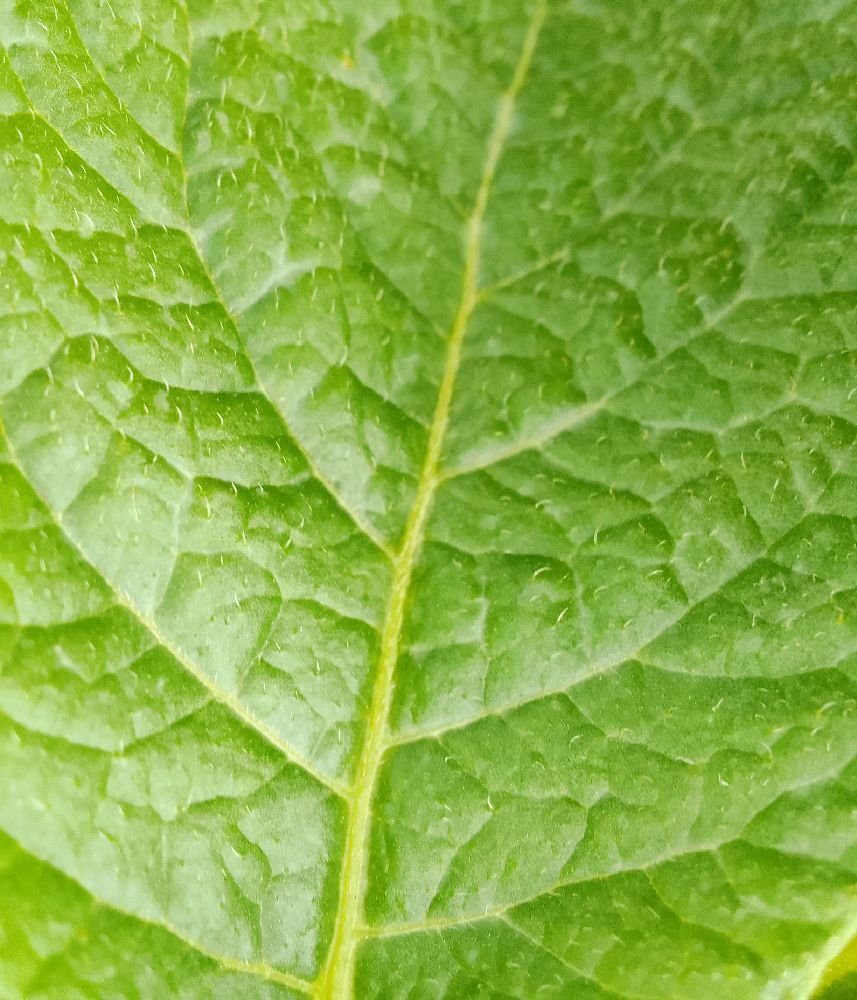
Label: Healthy